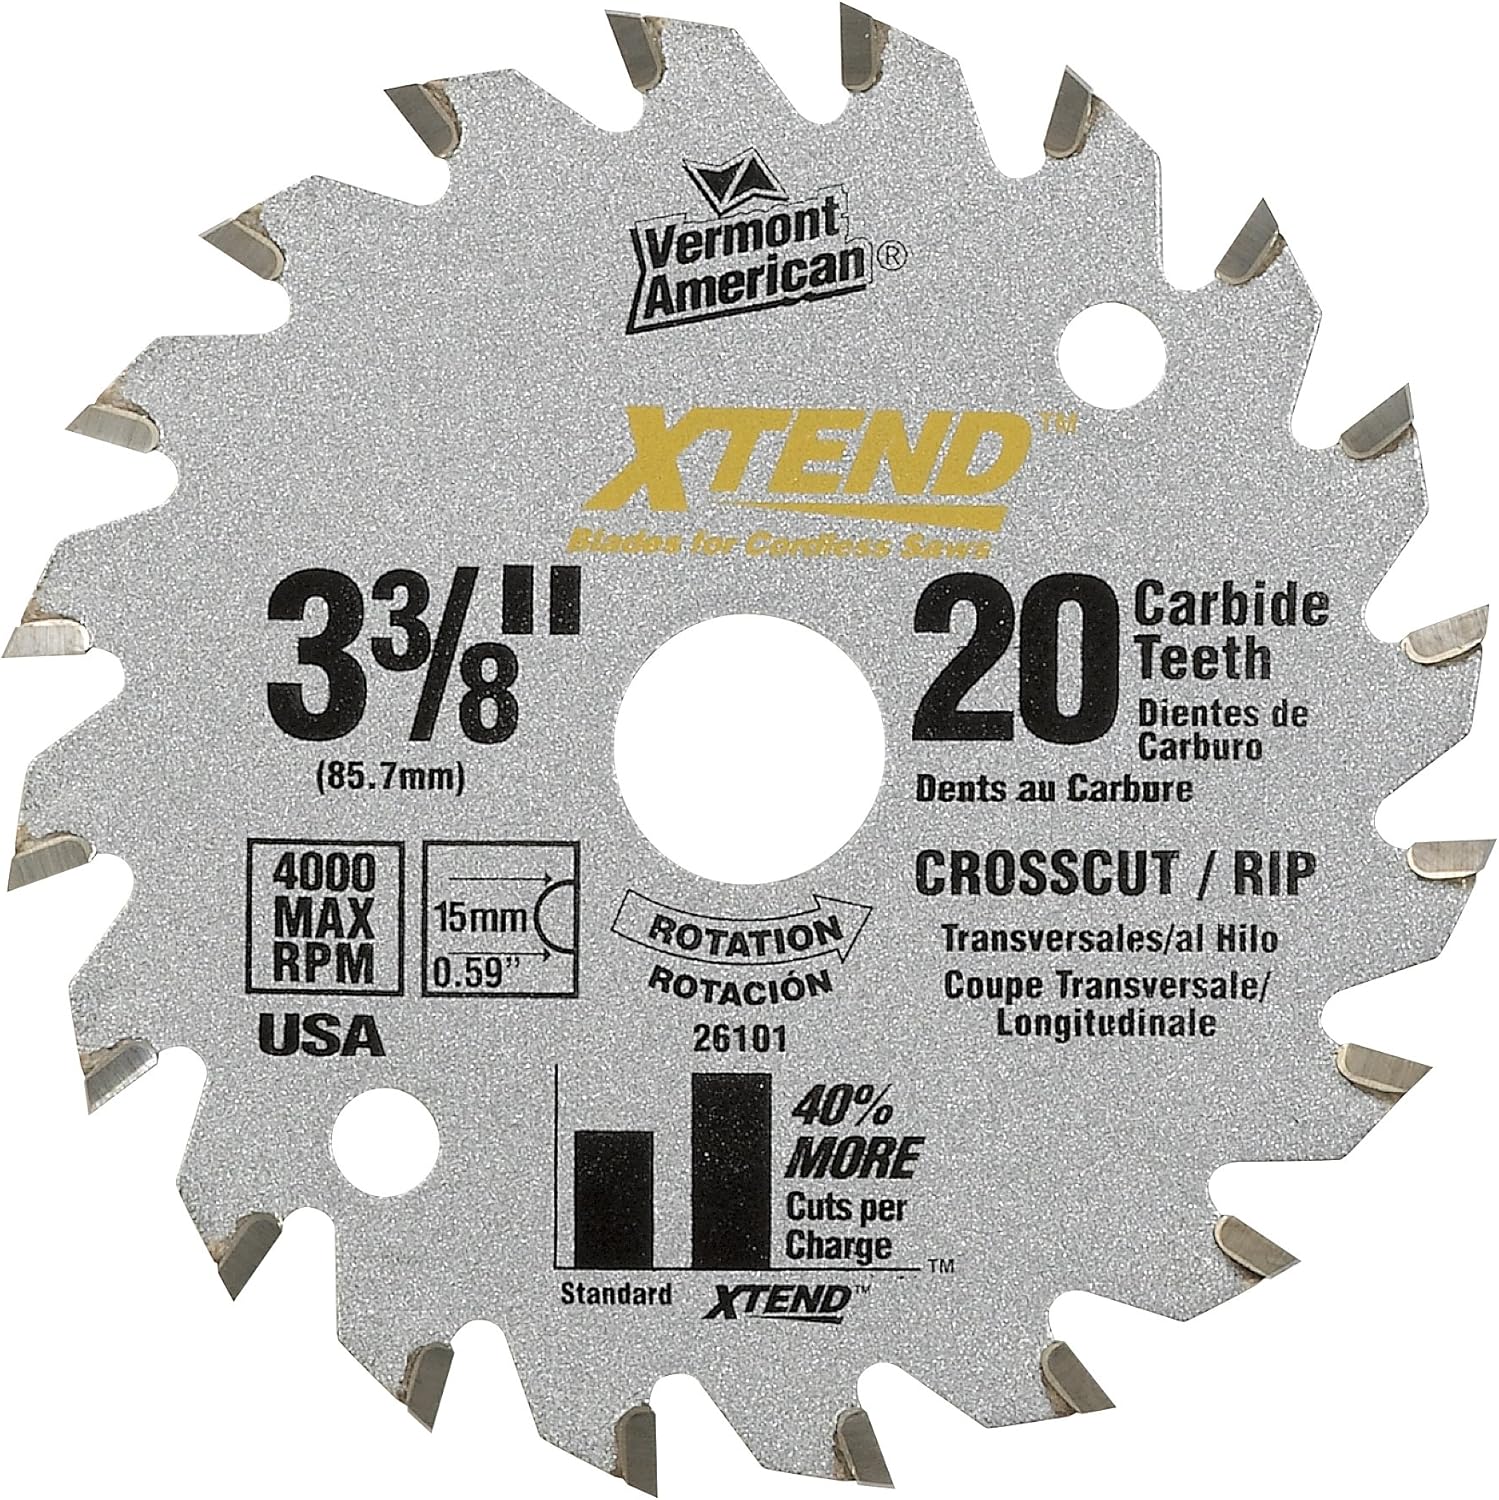
Vermont American 26101 15mm Arbor 3-3/8-Inch 20 Tooth Xtend Cordless Circular Saw Blade
Category: Tools & Home Improvement
Product Description This item is Vermont American 26101 15mm Arbor 3-3/8-Inch 20 Tooth Xtend Cordless Circular Saw Blade . Used for Power Tool Accessories, Blades - Other. The produt is manufactured in China. From the Manufacturer Vermont American is the world's largest manufacturer of circular saw blades. We produce the widest range of high-quality circular saw blades for use in portable and stationary saws. All of our carbide tipped blades endure a 100% tip impact test inspection to ensure consistent, high-quality performance.
Features: This item is Vermont American 26101 15mm Arbor 3-3/8-Inch 20 Tooth Xtend Cordless Circular Saw Blade | Used for Power Tool Accessories, Blades - Other | The produt is manufactured in China | Fit most brands of cordless saws | Cuts with less drag & resistance than standard circular saw blades | 40-Percent more cuts per battery charge